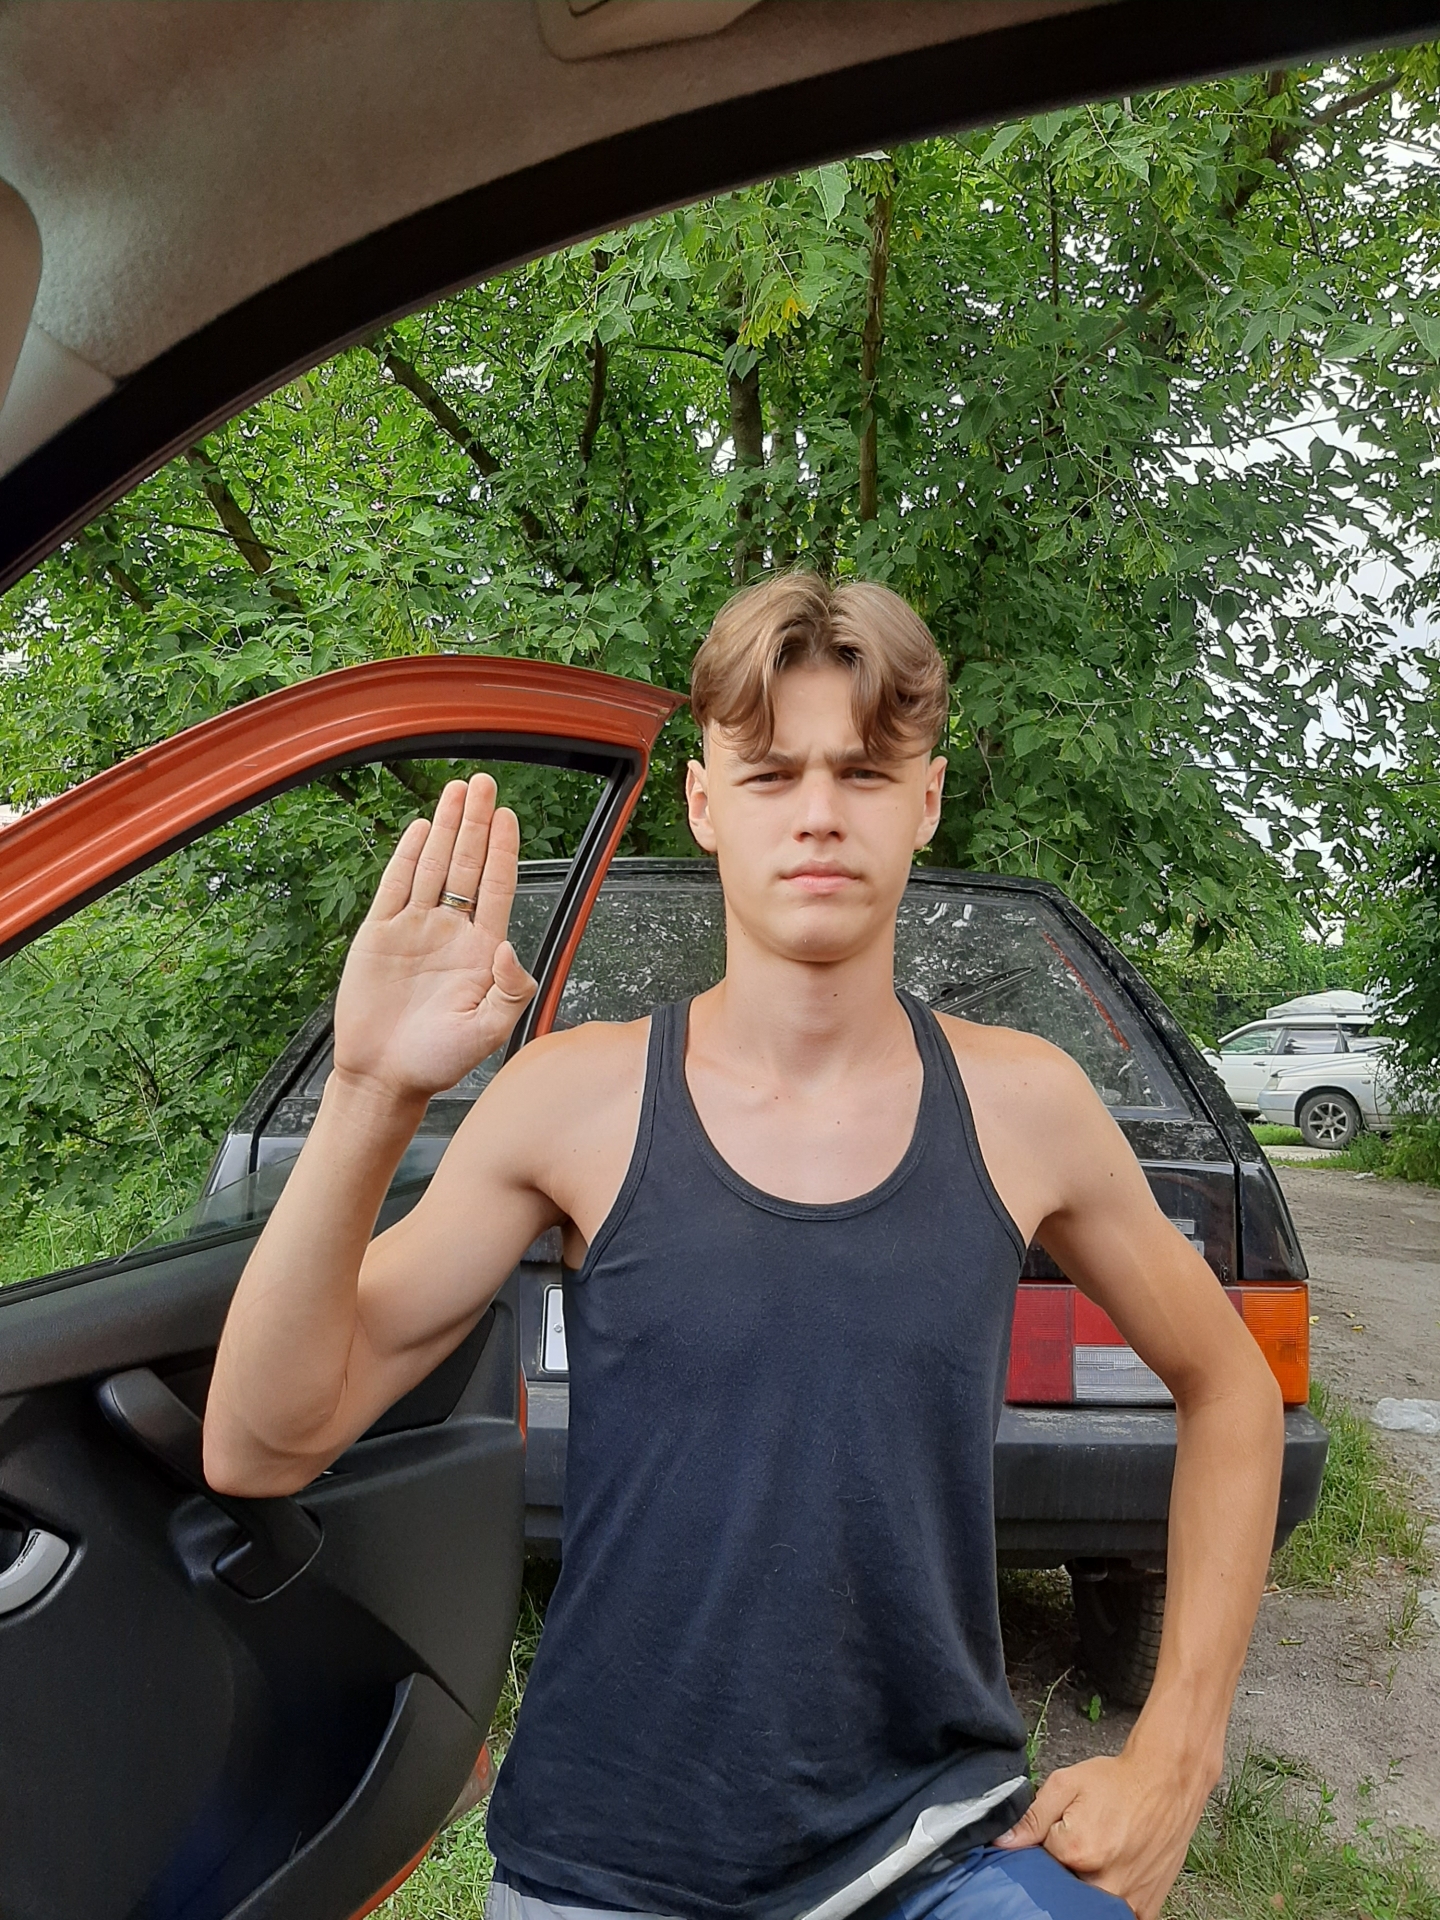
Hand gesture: stop